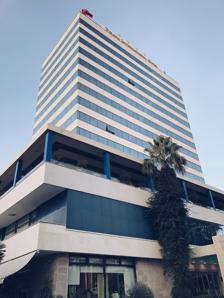
Building: Tirana International Hotel
Country: Albania
Year built: 1979
Hotel in Tirana, Albania Tirana International Hotel Tirana International Hotel General information Status Completed Type Hotel Location Tirana , Albania Address Skanderbeg Square 8, 1001 Tirana , Albania Coordinates 41°19′47″N 19°49′07″E / 41.32972°N 19.81861°E / 41.32972; 19.81861 Completed 1979 Owner Geci sh.p.k Height Roof 56 m (184 ft) Technical details Structural system Concrete, Steel Floor count 15 Design and construction Architect(s) Valentina Pistoli Other information Number of rooms 168 Website tiranainternational .com Tirana International Hotel , locally known as Pesëmbëdhjetëkatëshi (“The Fifteen-Story Building”), is a prominent landmark in Tirana , Albania . Built in 1979 in a Soviet-era architectural style, it was originally named Hotel Tirana. In 2001, the hotel underwent major renovation works by an Italian company, transforming it into a 4-star hotel, featuring 168 rooms across 15 floors. The hotel is part of a larger hospitality complex that includes the highrise InterContinental Hotel Tirana . History Tirana International Hotel & Conference Centre is a 15-story building constructed in the late 1970s. Situated in the heart of Tirana, on the intersection of Zogu I Boulevard and Dibër Street , it is surrounded by two other prominent landmarks, the National History Museum and the Palace of Culture . During communist rule, when the city was predominantly made up of low-rise buildings, the hotel stood out as an imposing structure visible from afar. For many years, it held the distinction of being the tallest building in Albania. Designed by architect Valentina Pistoli , the hotel was built using prefabricated reinforced concrete panels with ice-white marble in its facade, reflecting the architectural style of the period. By the 1980s, it had become a key meeting place for influential figures, including members of the Politburo. For this reason, secret underground escape tunnels were incorporated into the building’s design. These were not intended for fire emergencies but served as contingency exits for high-ranking officials in the event of physical threats, underscoring the heightened security concerns of the communist regime. See also List of tallest buildings in Albania References